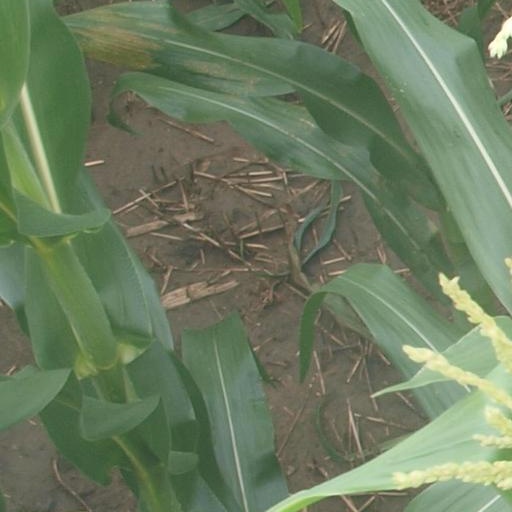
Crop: maize; corn